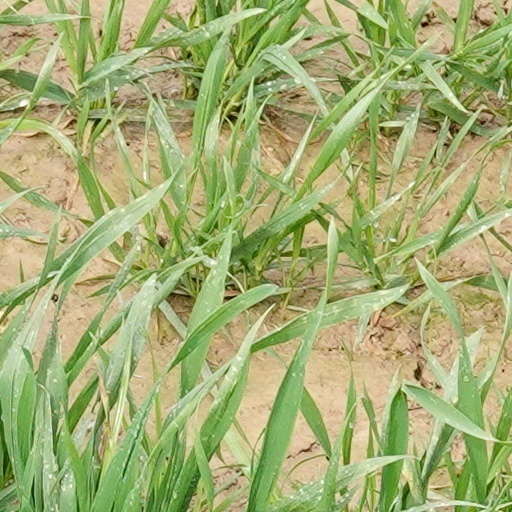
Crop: wheat